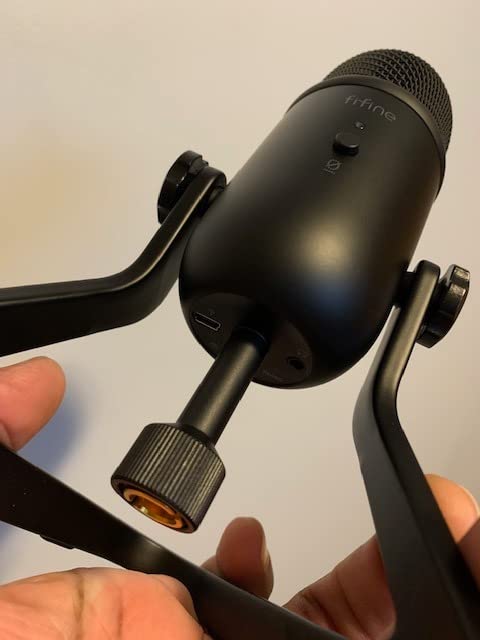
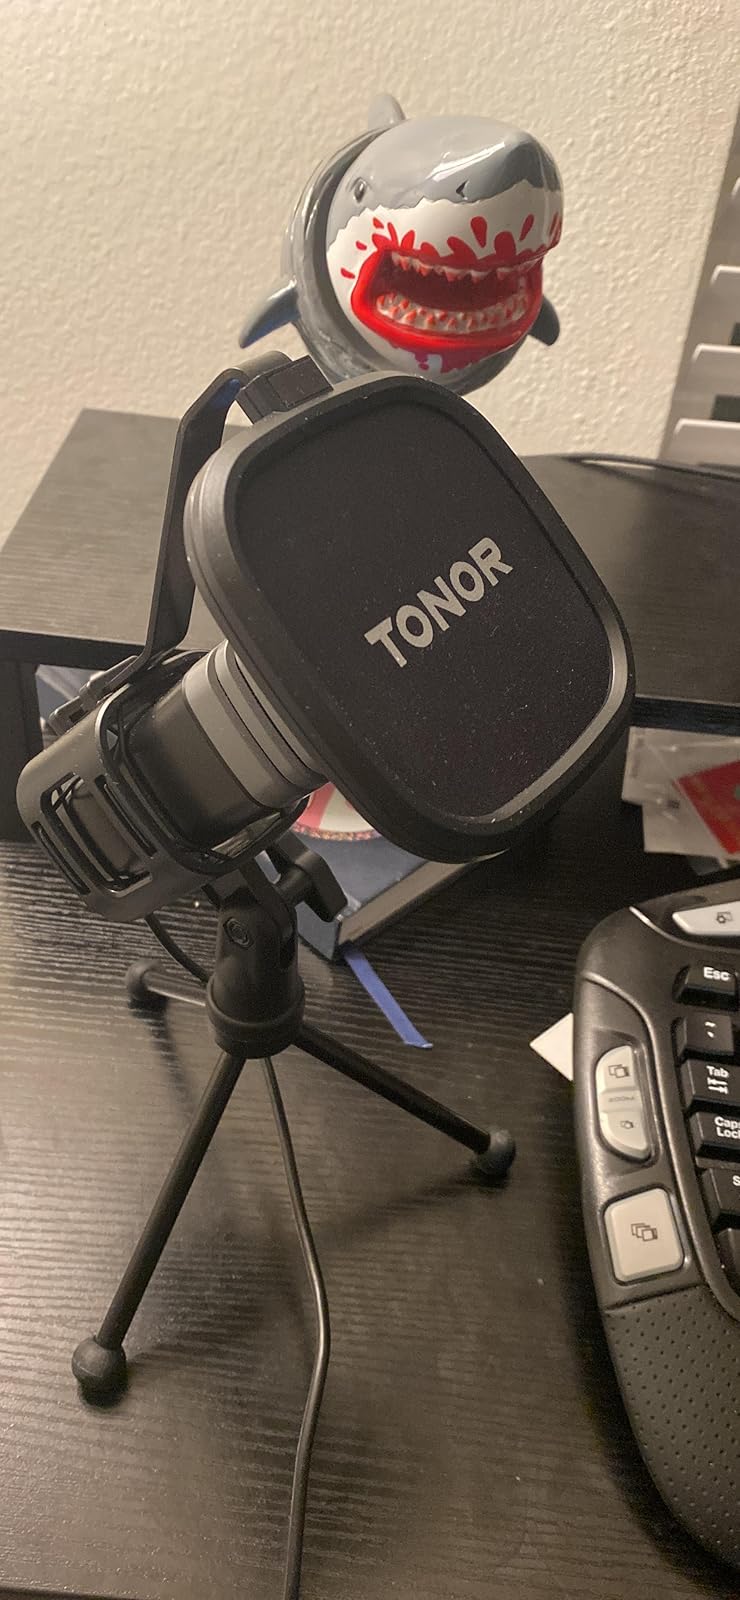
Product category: microphone
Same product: no